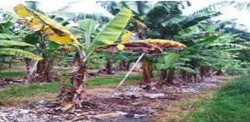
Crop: unknown
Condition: banana_banana_panama_disease